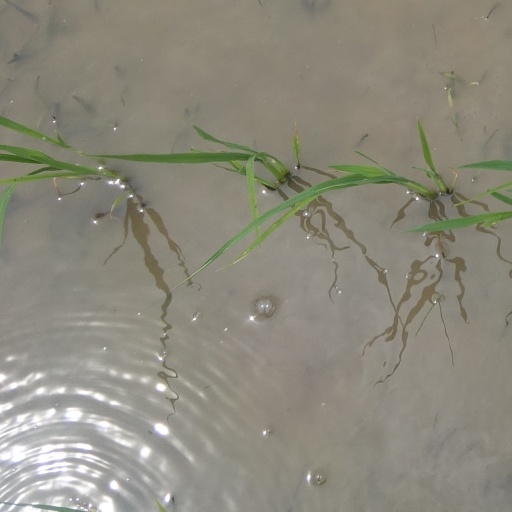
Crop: rice